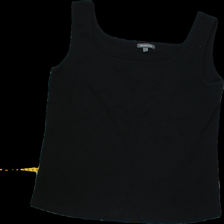
View: front
Type: Tank top
Category: Ladies
Brand: Not Applicable
Colors: Black
Material: 80%cotton 20%wool
Pattern: Plain
Cut: Regular, C-collar
Size: 42
Trend: No trend
Stains: No
Price range: 50-100
Recommended usage: Reuse